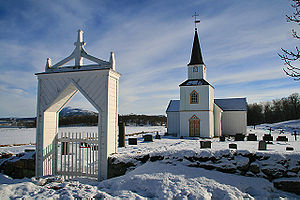
Tranøy / Kommunens bygder
Tranøy er en tidligere kommune der lå på øen Senja i Troms og Finnmark fylke i Norge. Ved kommunereformen i Norge 2020 blev den sammen med de andre kommuner på Senja, Berg, Torsken og Lenvik samlet til kommunen Senja.